Fort San Pedro

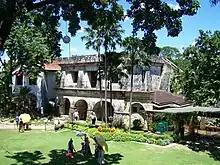
Inside Fort San Pedro, facing the entrance, August 2010

The fort is triangular in shape, with two sides facing the sea and the third side fronting the land. The two sides facing the sea were defended with artillery and the front with a strong palisade made of wood. The three bastions are named La Concepción (southwest), Ignacio de Loyola (southeast), and San Miguel (northeast). It has a total inside area of . The walls are high by thick (20 feet high by 8 feet thick), and the towers are high from the ground level. The circumference is . The sides are of unequal lengths and the one fronting the city is where one may find entry into the fort. Fourteen cannons were mounted in their emplacements most of which are still there today. Work first started in 1565 with Miguel Lopéz de Legazpi breaking ground.